Tyne and Wear Metro

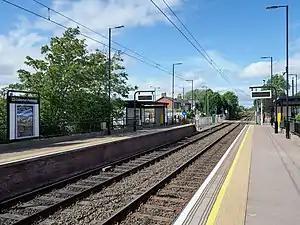
Callerton Parkway Metro station

Three railway lines, totalling were to be converted into Metro lines as part of the initial system – these being the North Tyneside Loop and Newcastle to South Shields branch (both of which were formerly part of the "Tyneside Electrics" network), and a short stretch of the freight-only Ponteland Railway between and Bank Foot, which had not seen any passenger traffic since 1929.